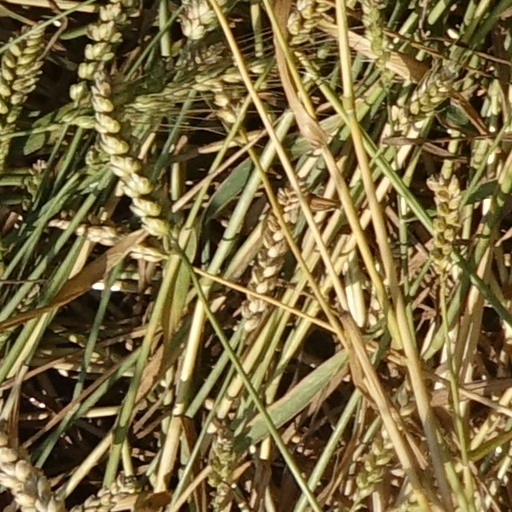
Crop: wheat